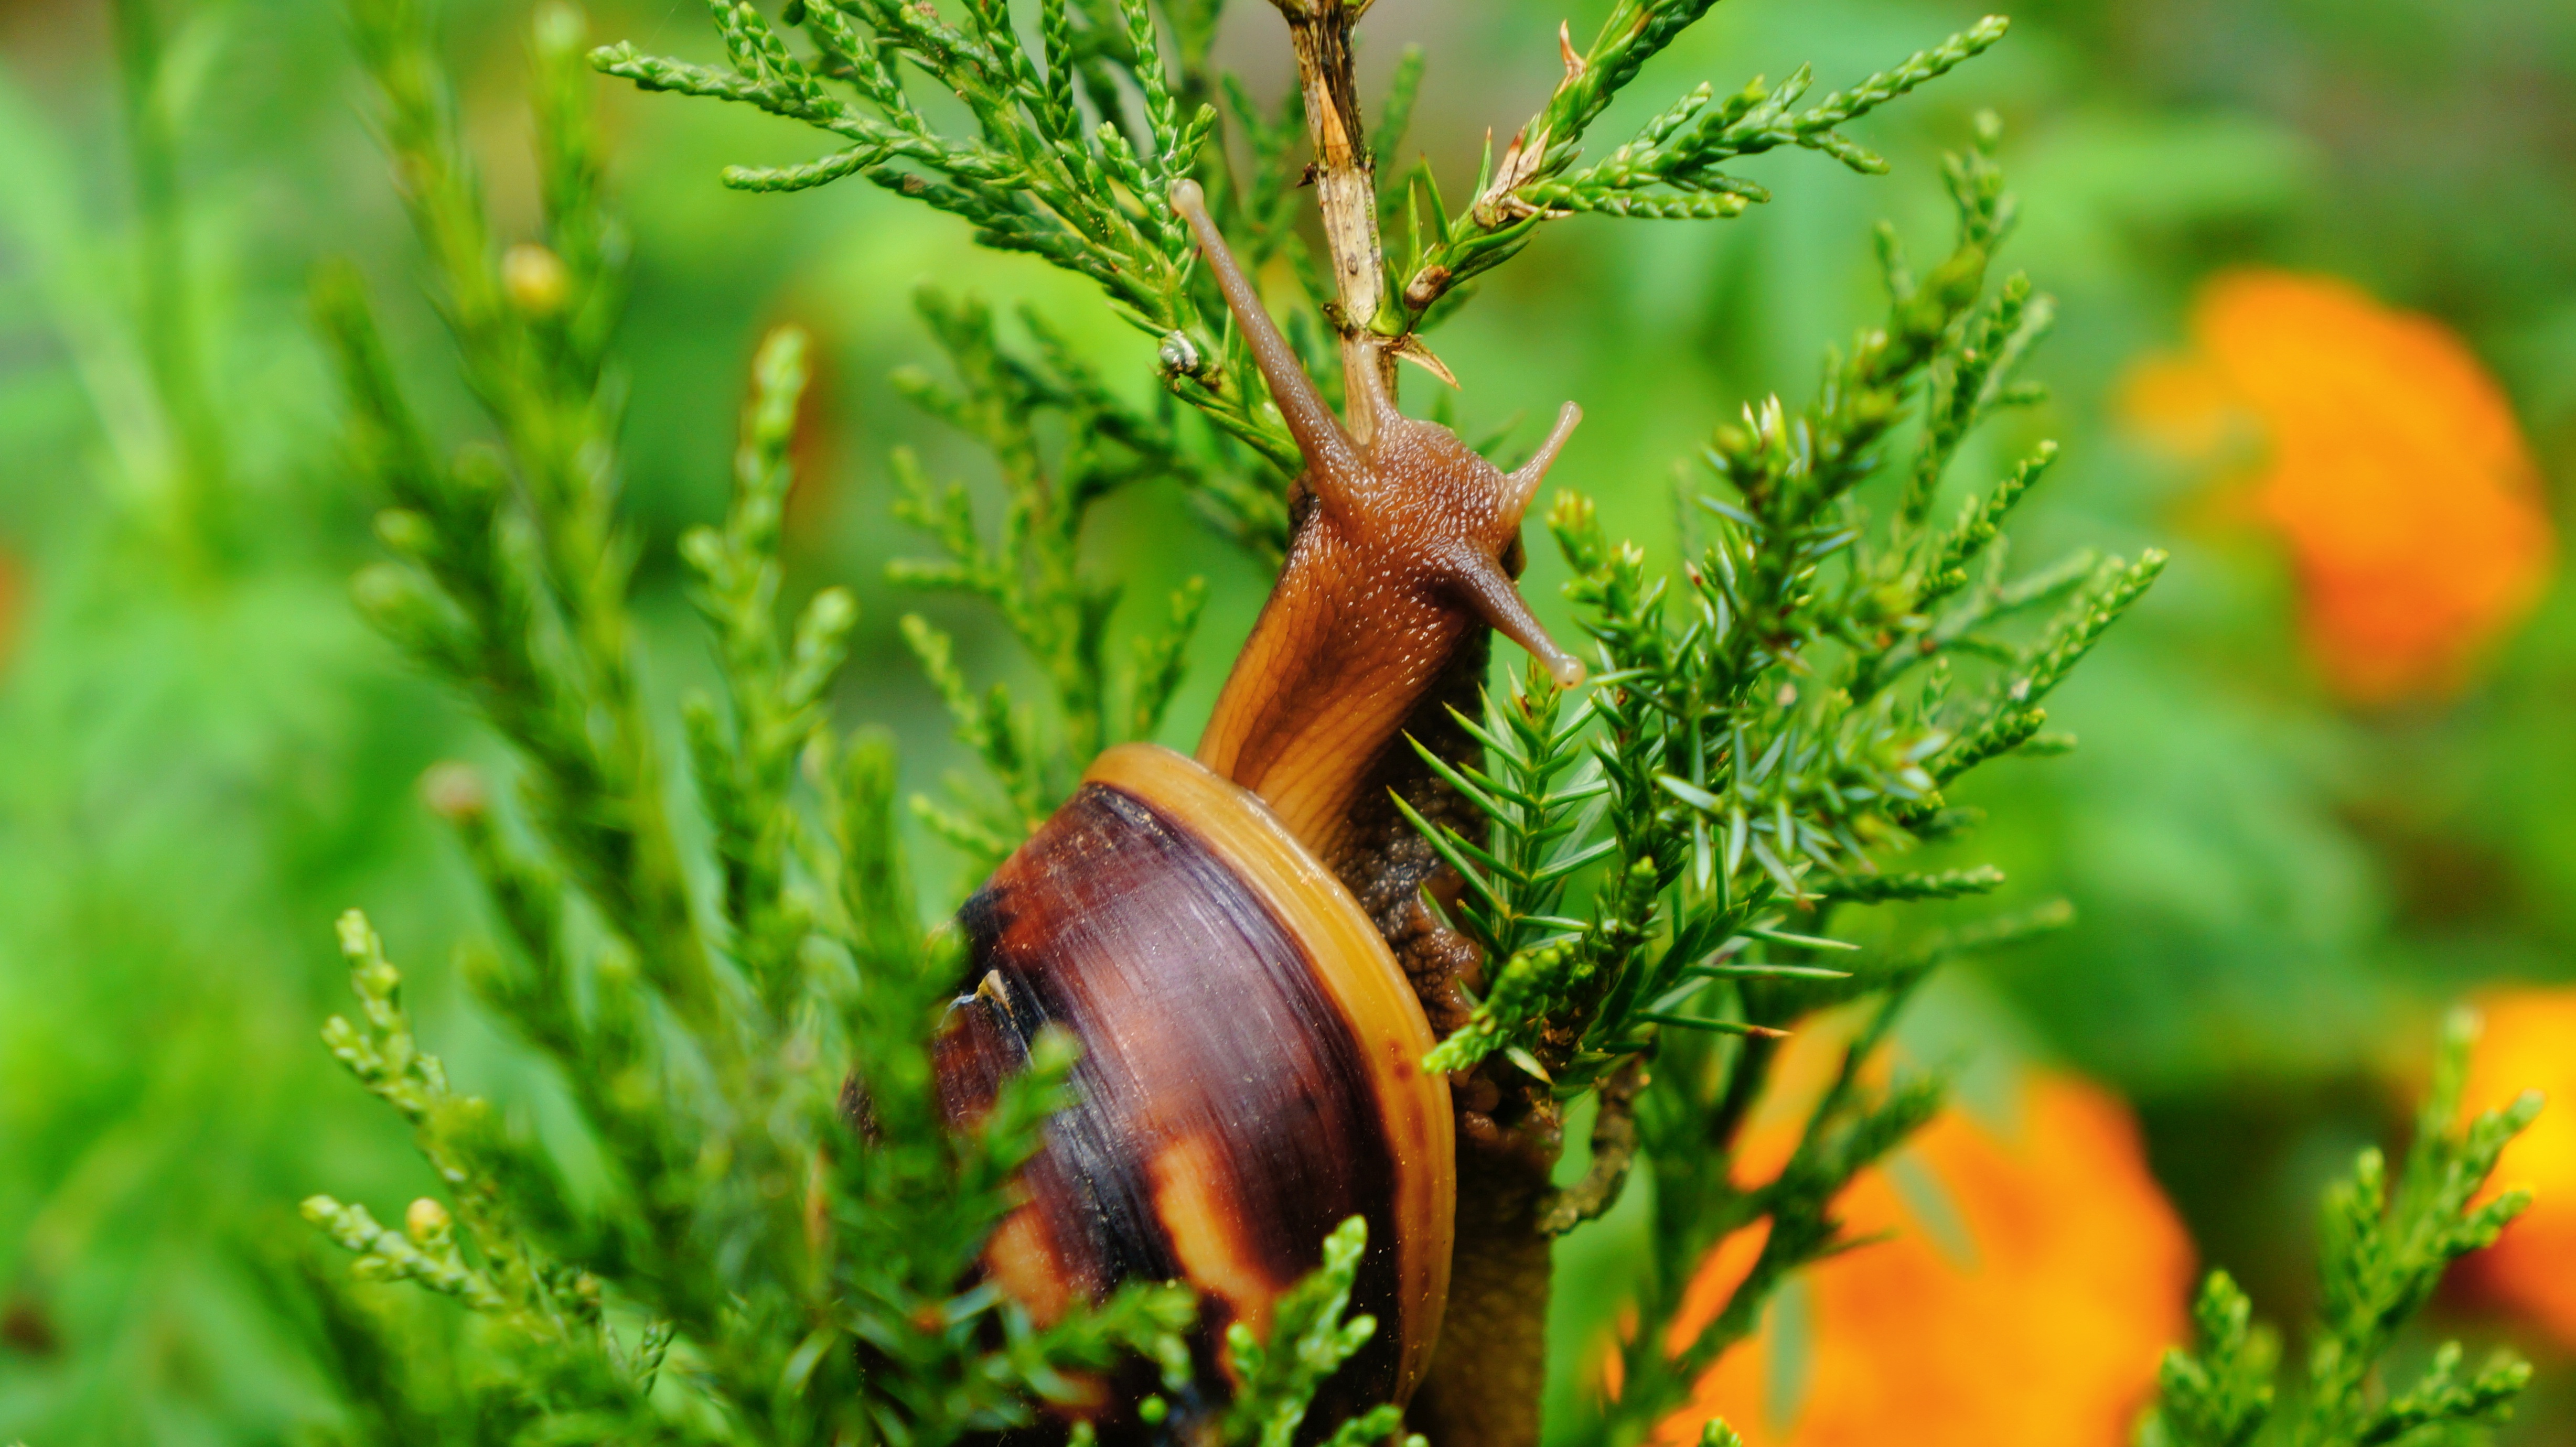
tree, grass, branch, plant, lawn, meadow, prairie, leaf, flower, produce, autumn, flora, invertebrate, macro photography, grass family, snails and slugs